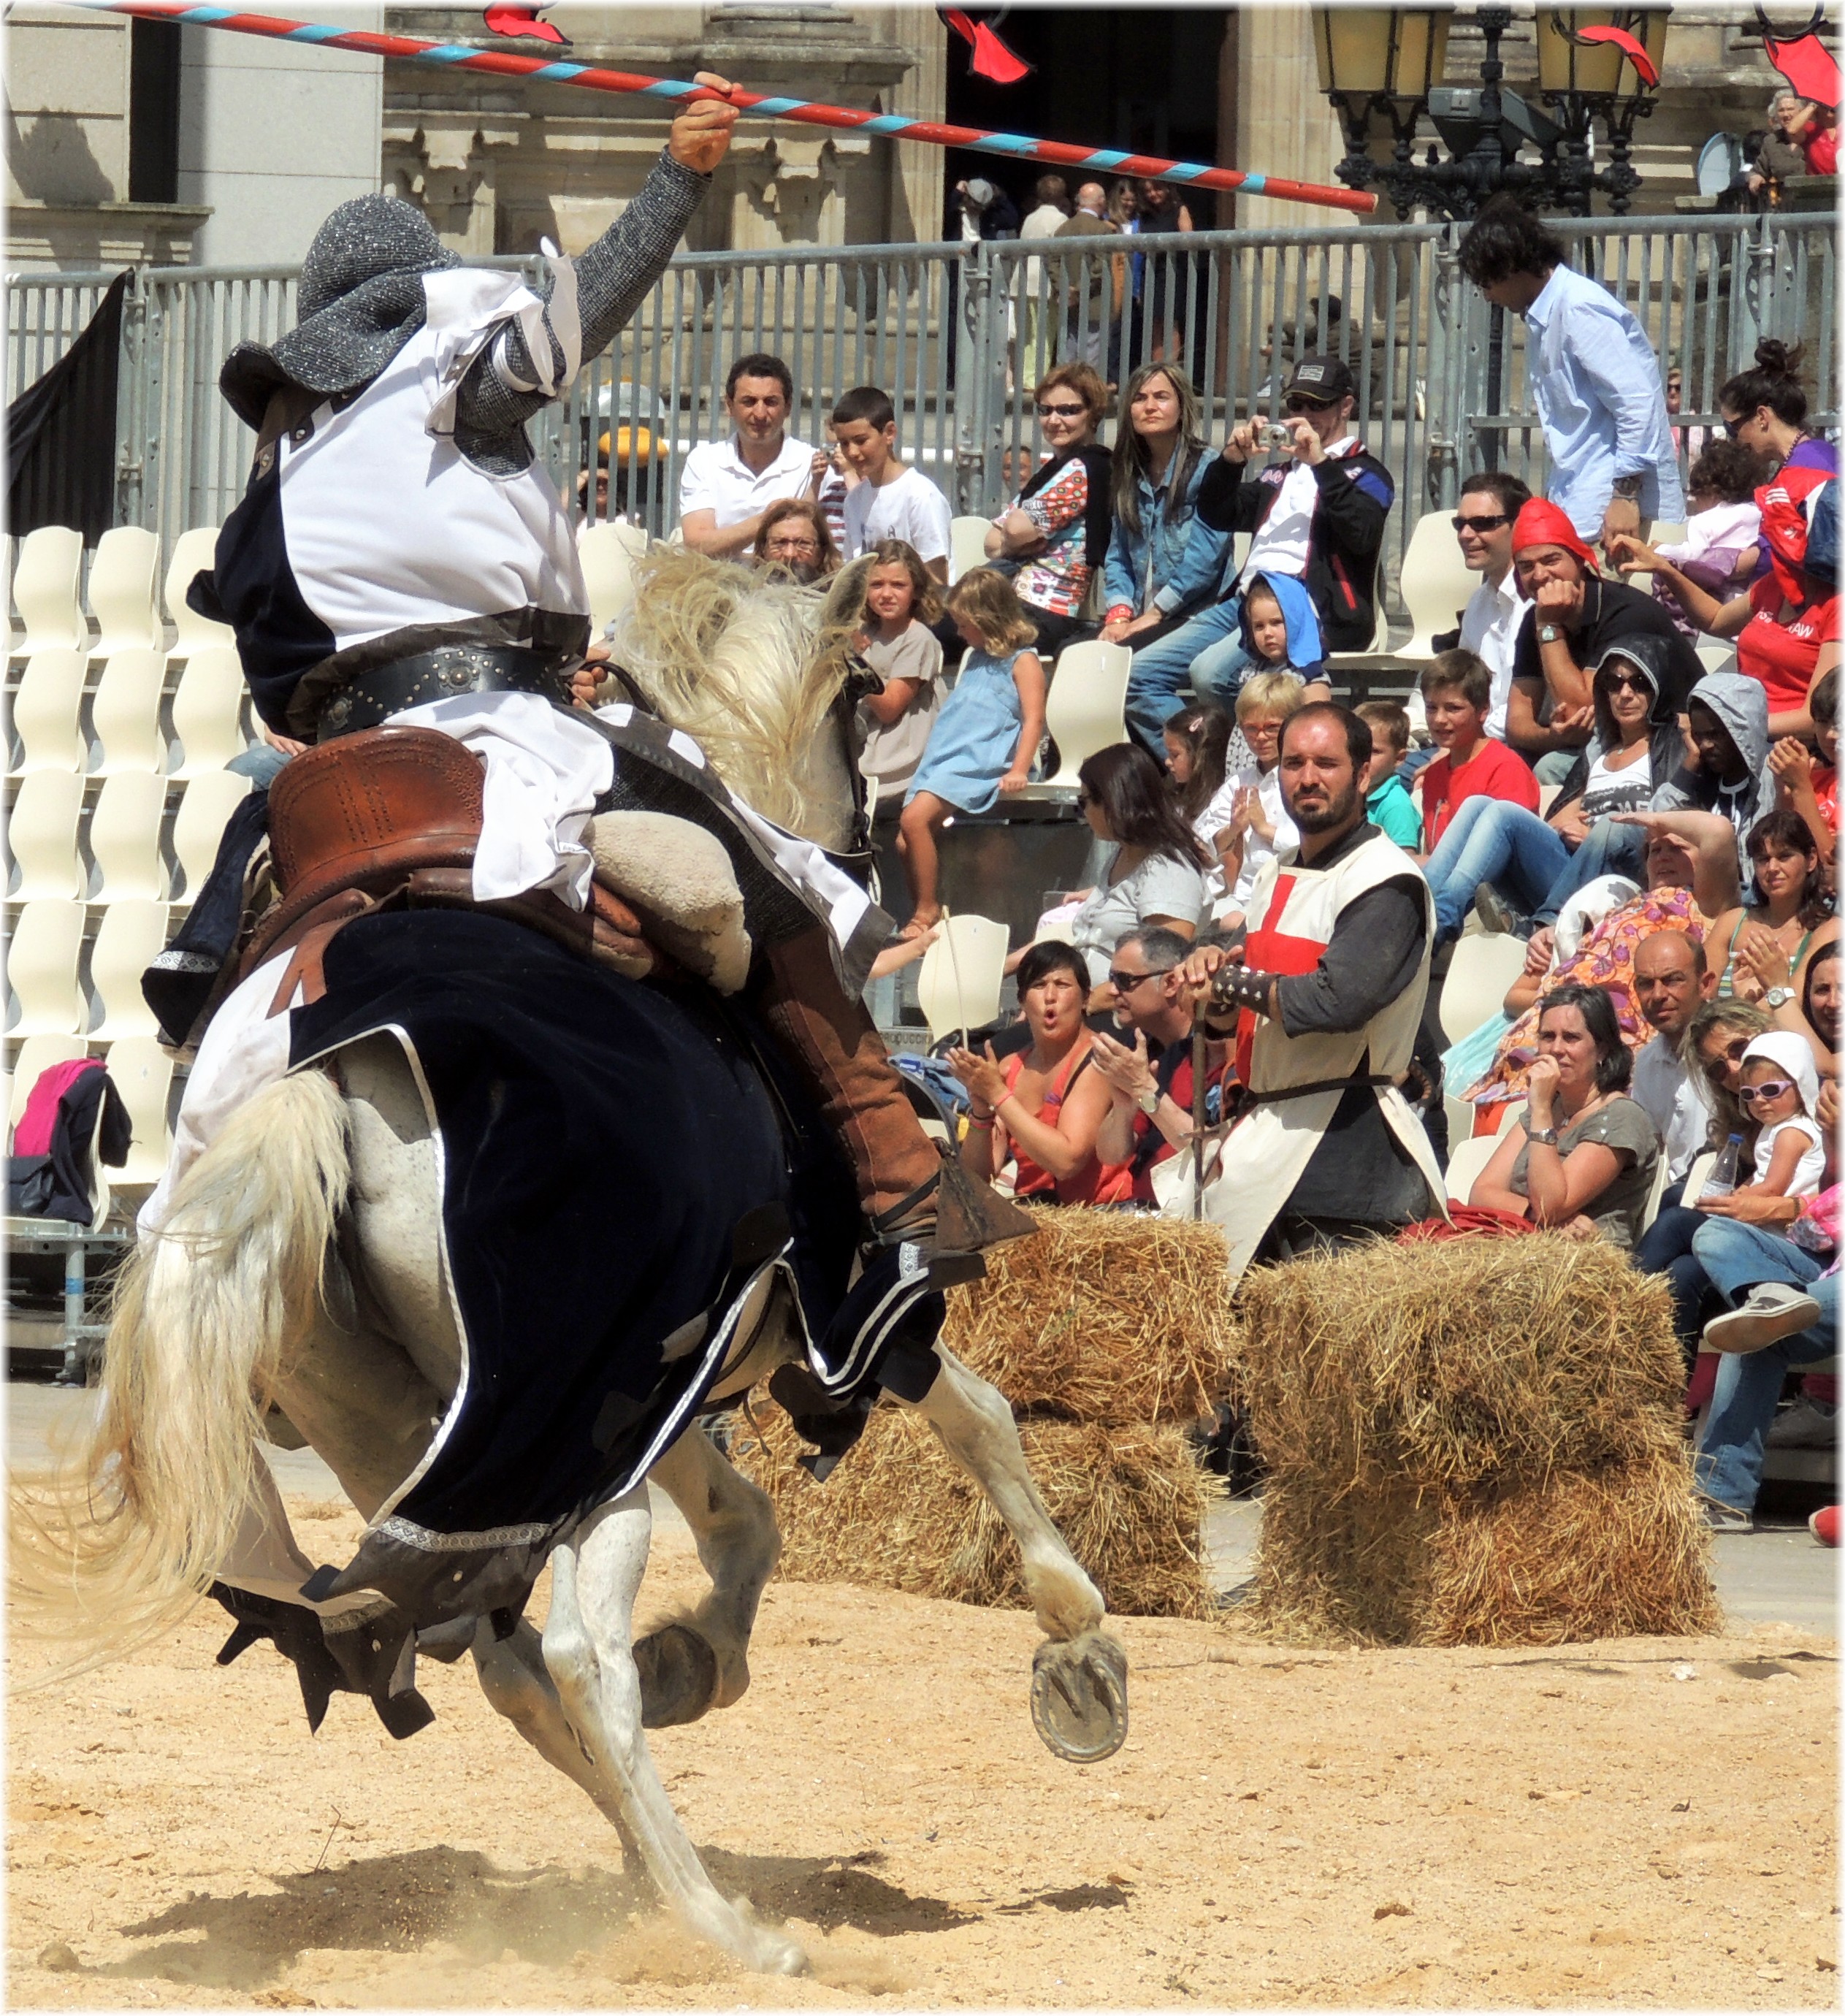
people, europe, spain, espagne, sports, europa, gente, fiesta, galicia, caballos, espanha, fair, espana, rodeo, galiza, xente, corunna, galice, recreaccion, cabalos, medievales, lacoruna, ferias, western riding, acoru a, coru a, caballeros, plazamariapita, torneo, feiras, cabaleiros, prazamariapita, feriasmedievales, equestrianism, traditional sport, horse like mammal, animal sports, english riding, equestrian sport